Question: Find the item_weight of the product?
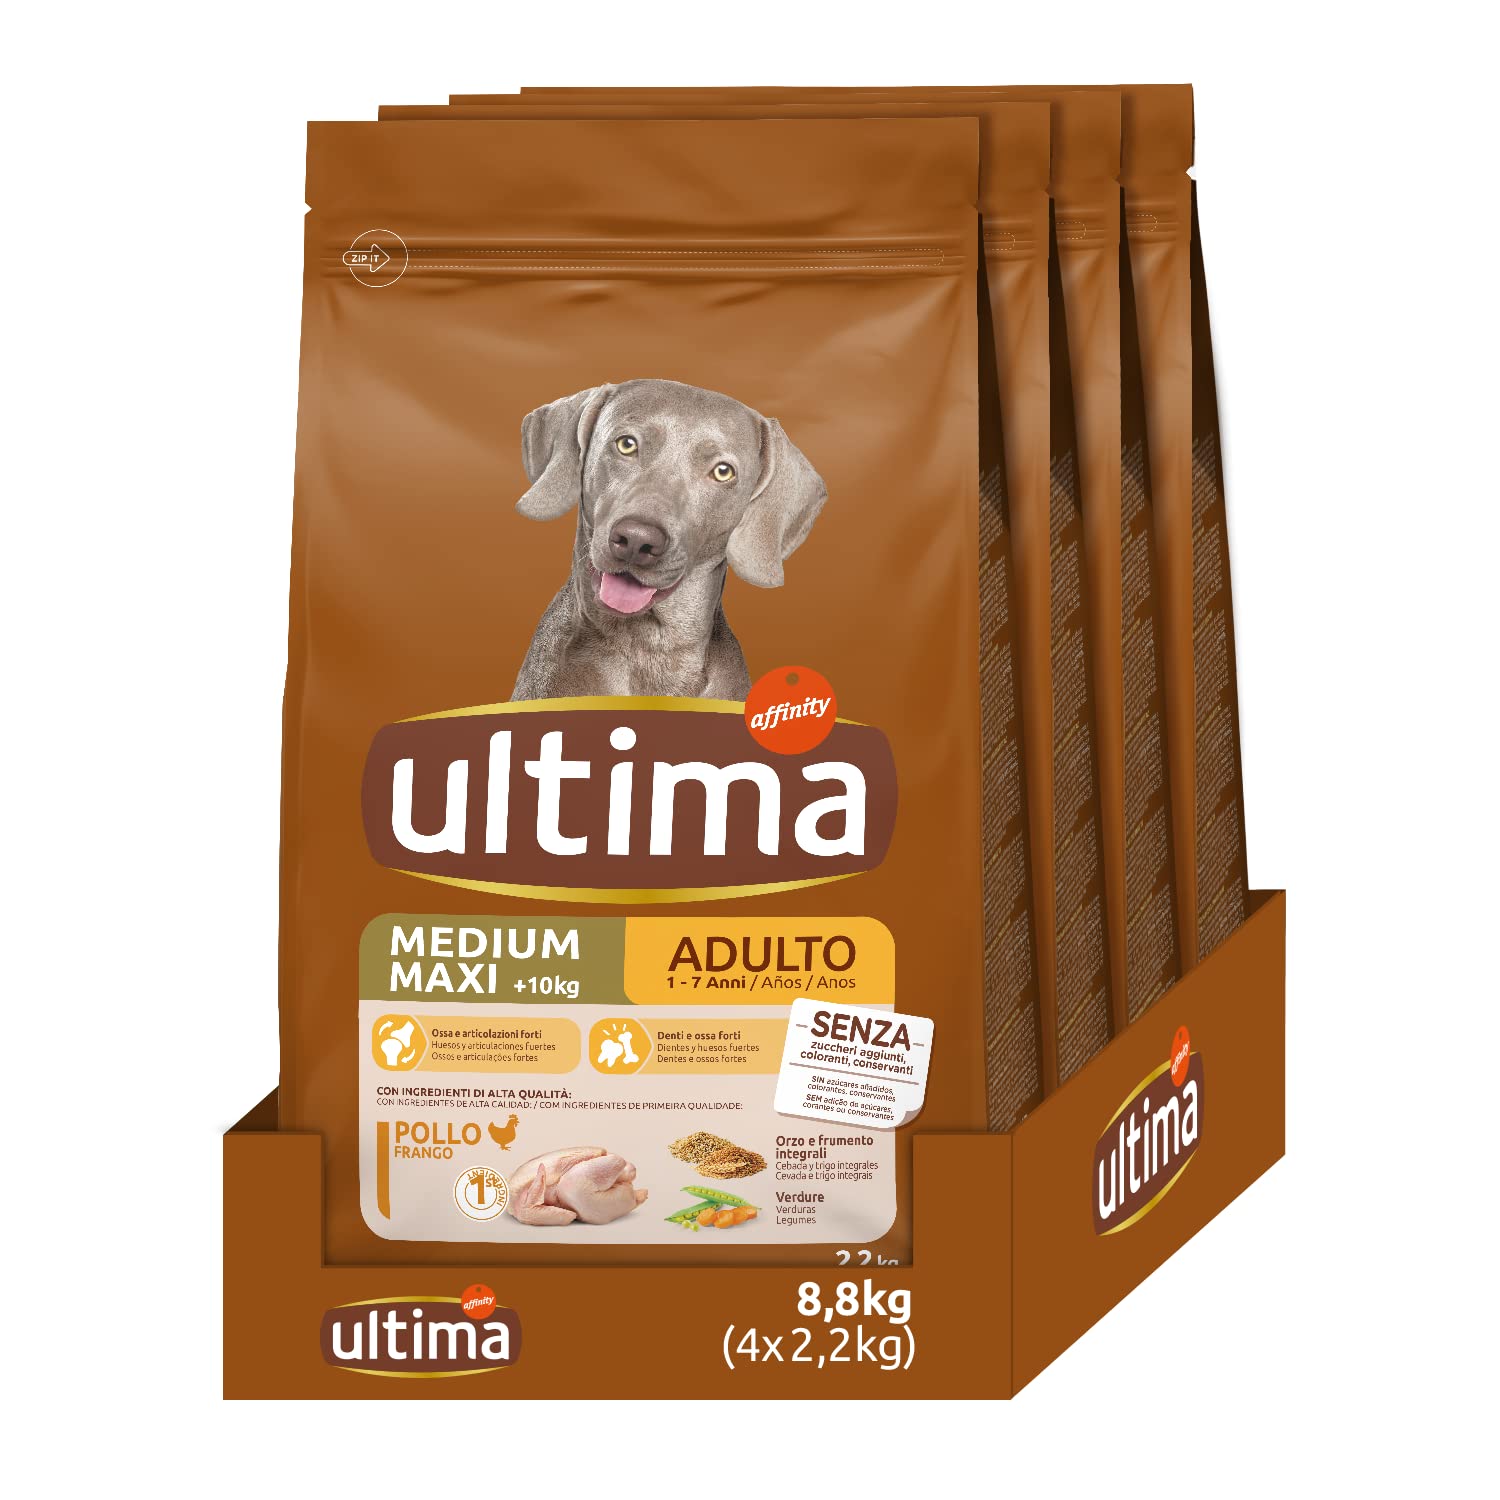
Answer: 10.0 kilogram